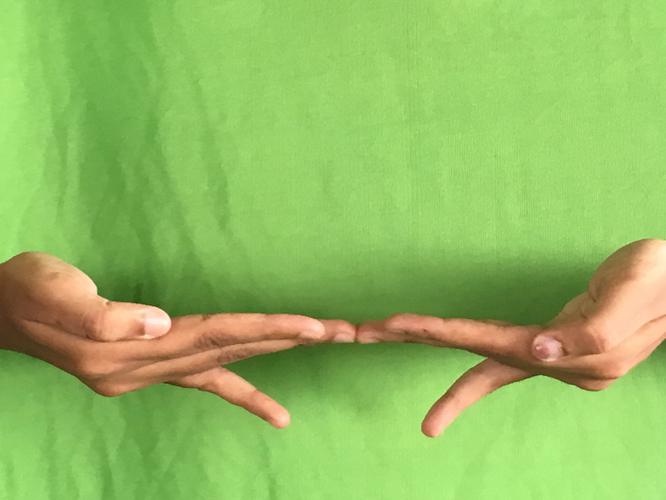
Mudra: Khatva
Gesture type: double_hand